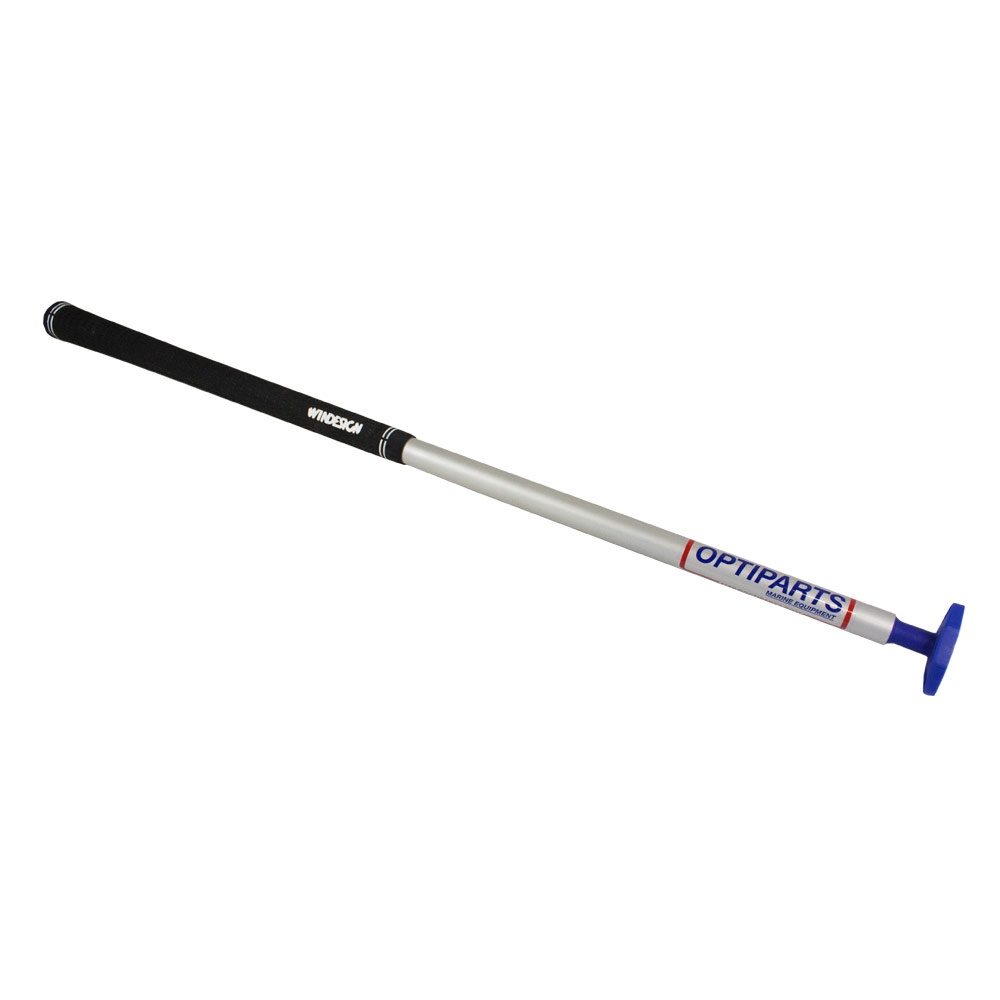
Optimist tiller extension 16 mm standard – Golf grip
Brand: Optiparts
Standard aluminium Optimist tiller extension with rubber joint and golf grip. Silver anodized. Length: 60 cm Weight: 140 grams
Category: Sporting Goods > Outdoor Recreation > Boating & Water Sports > Boating & Rafting > Canoes > Marathon Canoes